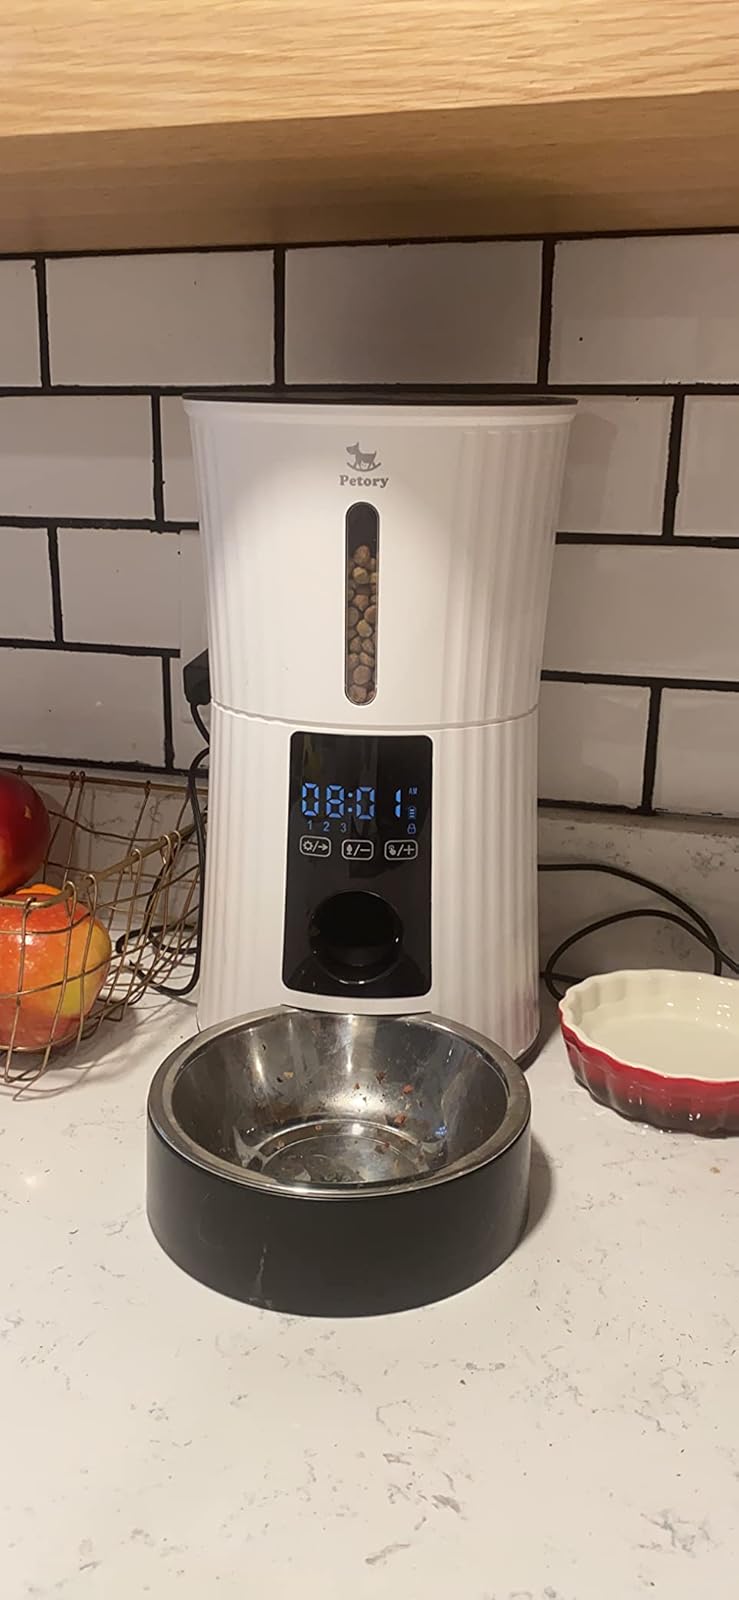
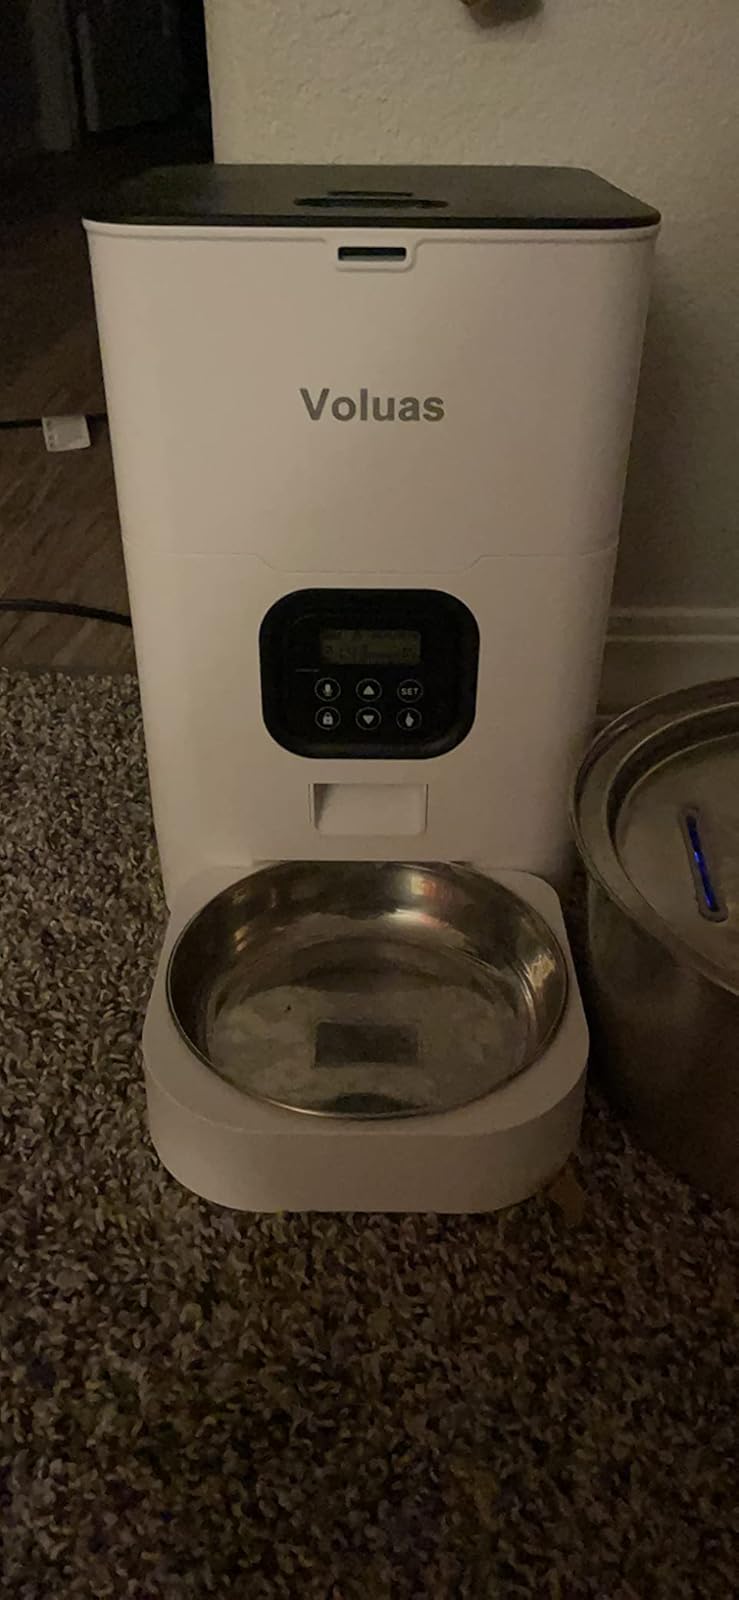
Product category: items_feeder
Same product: no